Liu Fangzhou

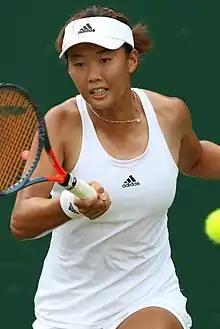
Liu at the 2019 Wimbledon Championships

On 24 April 2017, she reached her best singles ranking of world No. 127. On 16 September 2024, she peaked at No. 429 in the WTA doubles rankings.